Kornwestheim station

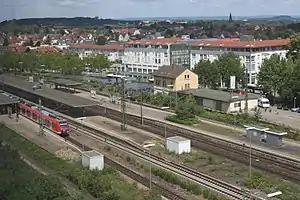

Kornwestheim station is located in the Ludwigsburg district of Kornwestheim in the German state of Baden-Württemberg. It is located on the Franconia Railway and is a station on the network of the Stuttgart S-Bahn. It is near the junction of the Untertürkheim–Kornwestheim line ("Schusterbahn") freight bypass. Kornwestheim passenger station was the site of a Deutsche Bahn car train loading facility until December 2007.